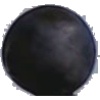
Label: Grape Blue 1